John II, Count of Holstein-Kiel

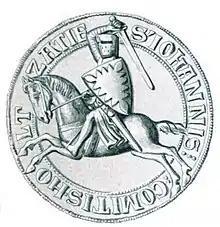
Seal of John II, dating from the period 1271 to 1302

John II, nicknamed "the one-eyed" (1253–1321) was the ruling count of Holstein-Kiel from 1263 to 1316.